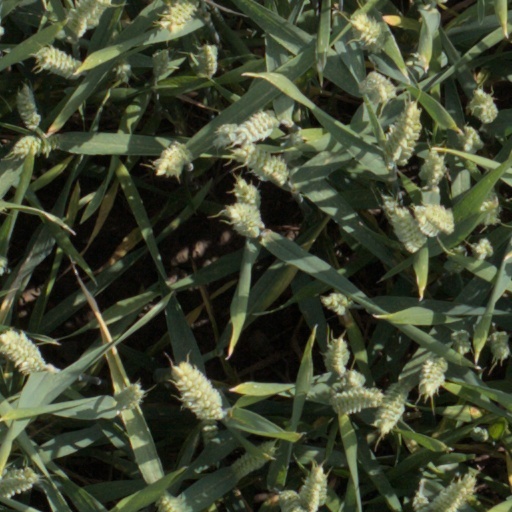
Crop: wheat